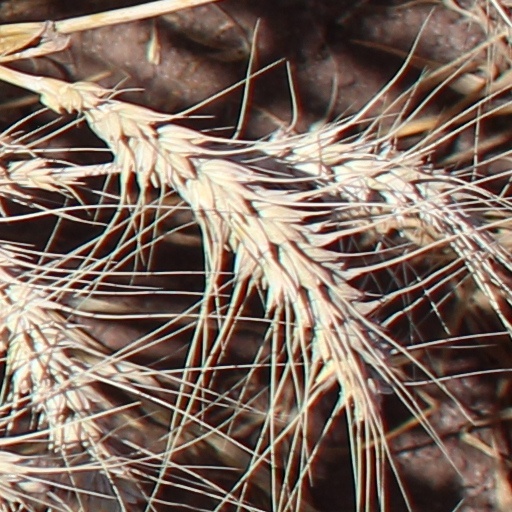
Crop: wheat